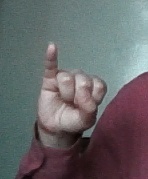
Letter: meem